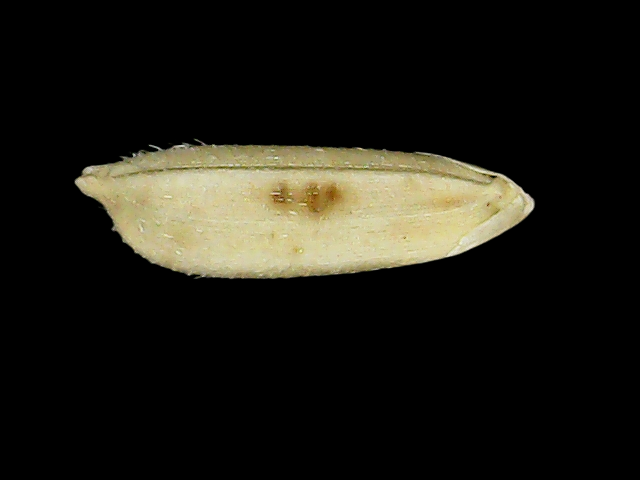
Rice variety: Bd30